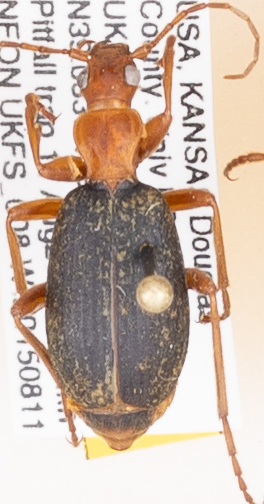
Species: Brachinus alternans
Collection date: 2015-08-11
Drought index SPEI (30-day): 0.884
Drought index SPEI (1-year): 0.944
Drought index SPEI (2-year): -0.1